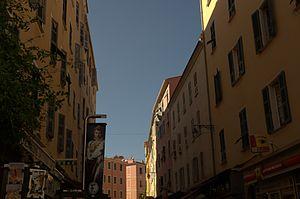
Ajaccio - rue du cardinal Fesch
Ajaccio est une commune française, préfecture du département de la Corse-du-Sud, préfecture de la Corse et siège de la collectivité territoriale de Corse. Son aire urbaine comptait 106 488 habitants en 2016, la plus grande de l'Île. Ajaccio est située sur la côte ouest de la Corse, à 390 km de Marseille.